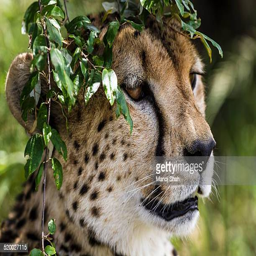
cheetah in shade in a bushy area